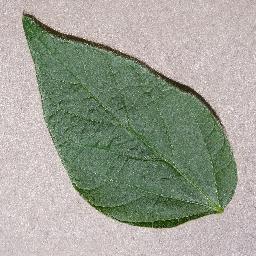
Label: Soybean___healthy